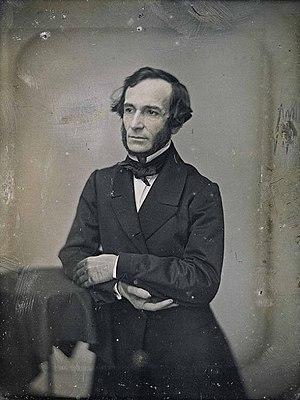
Juan Bautista Alberdi est un théoricien politique et diplomate argentin. Il vécut la majeure partie de sa vie en exil à Montevideo et au Chili.